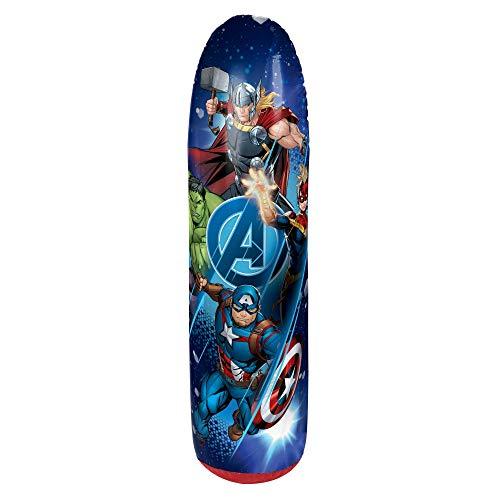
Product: Hedstrom Avengers 42-inch Bop Bag
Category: Toys & Games | Sports & Outdoor Play | Toy Sports
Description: Includes one 42” inflatable Bop Bag with Avengers graphics.
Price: $7.99
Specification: ProductDimensions:7.4x6.1x2.3inches|ItemWeight:9ounces|ShippingWeight:9ounces(Viewshippingratesandpolicies)|ASIN:B07W5XHLGH|Itemmodelnumber:56-9107|Manufacturerrecommendedage:4-8years